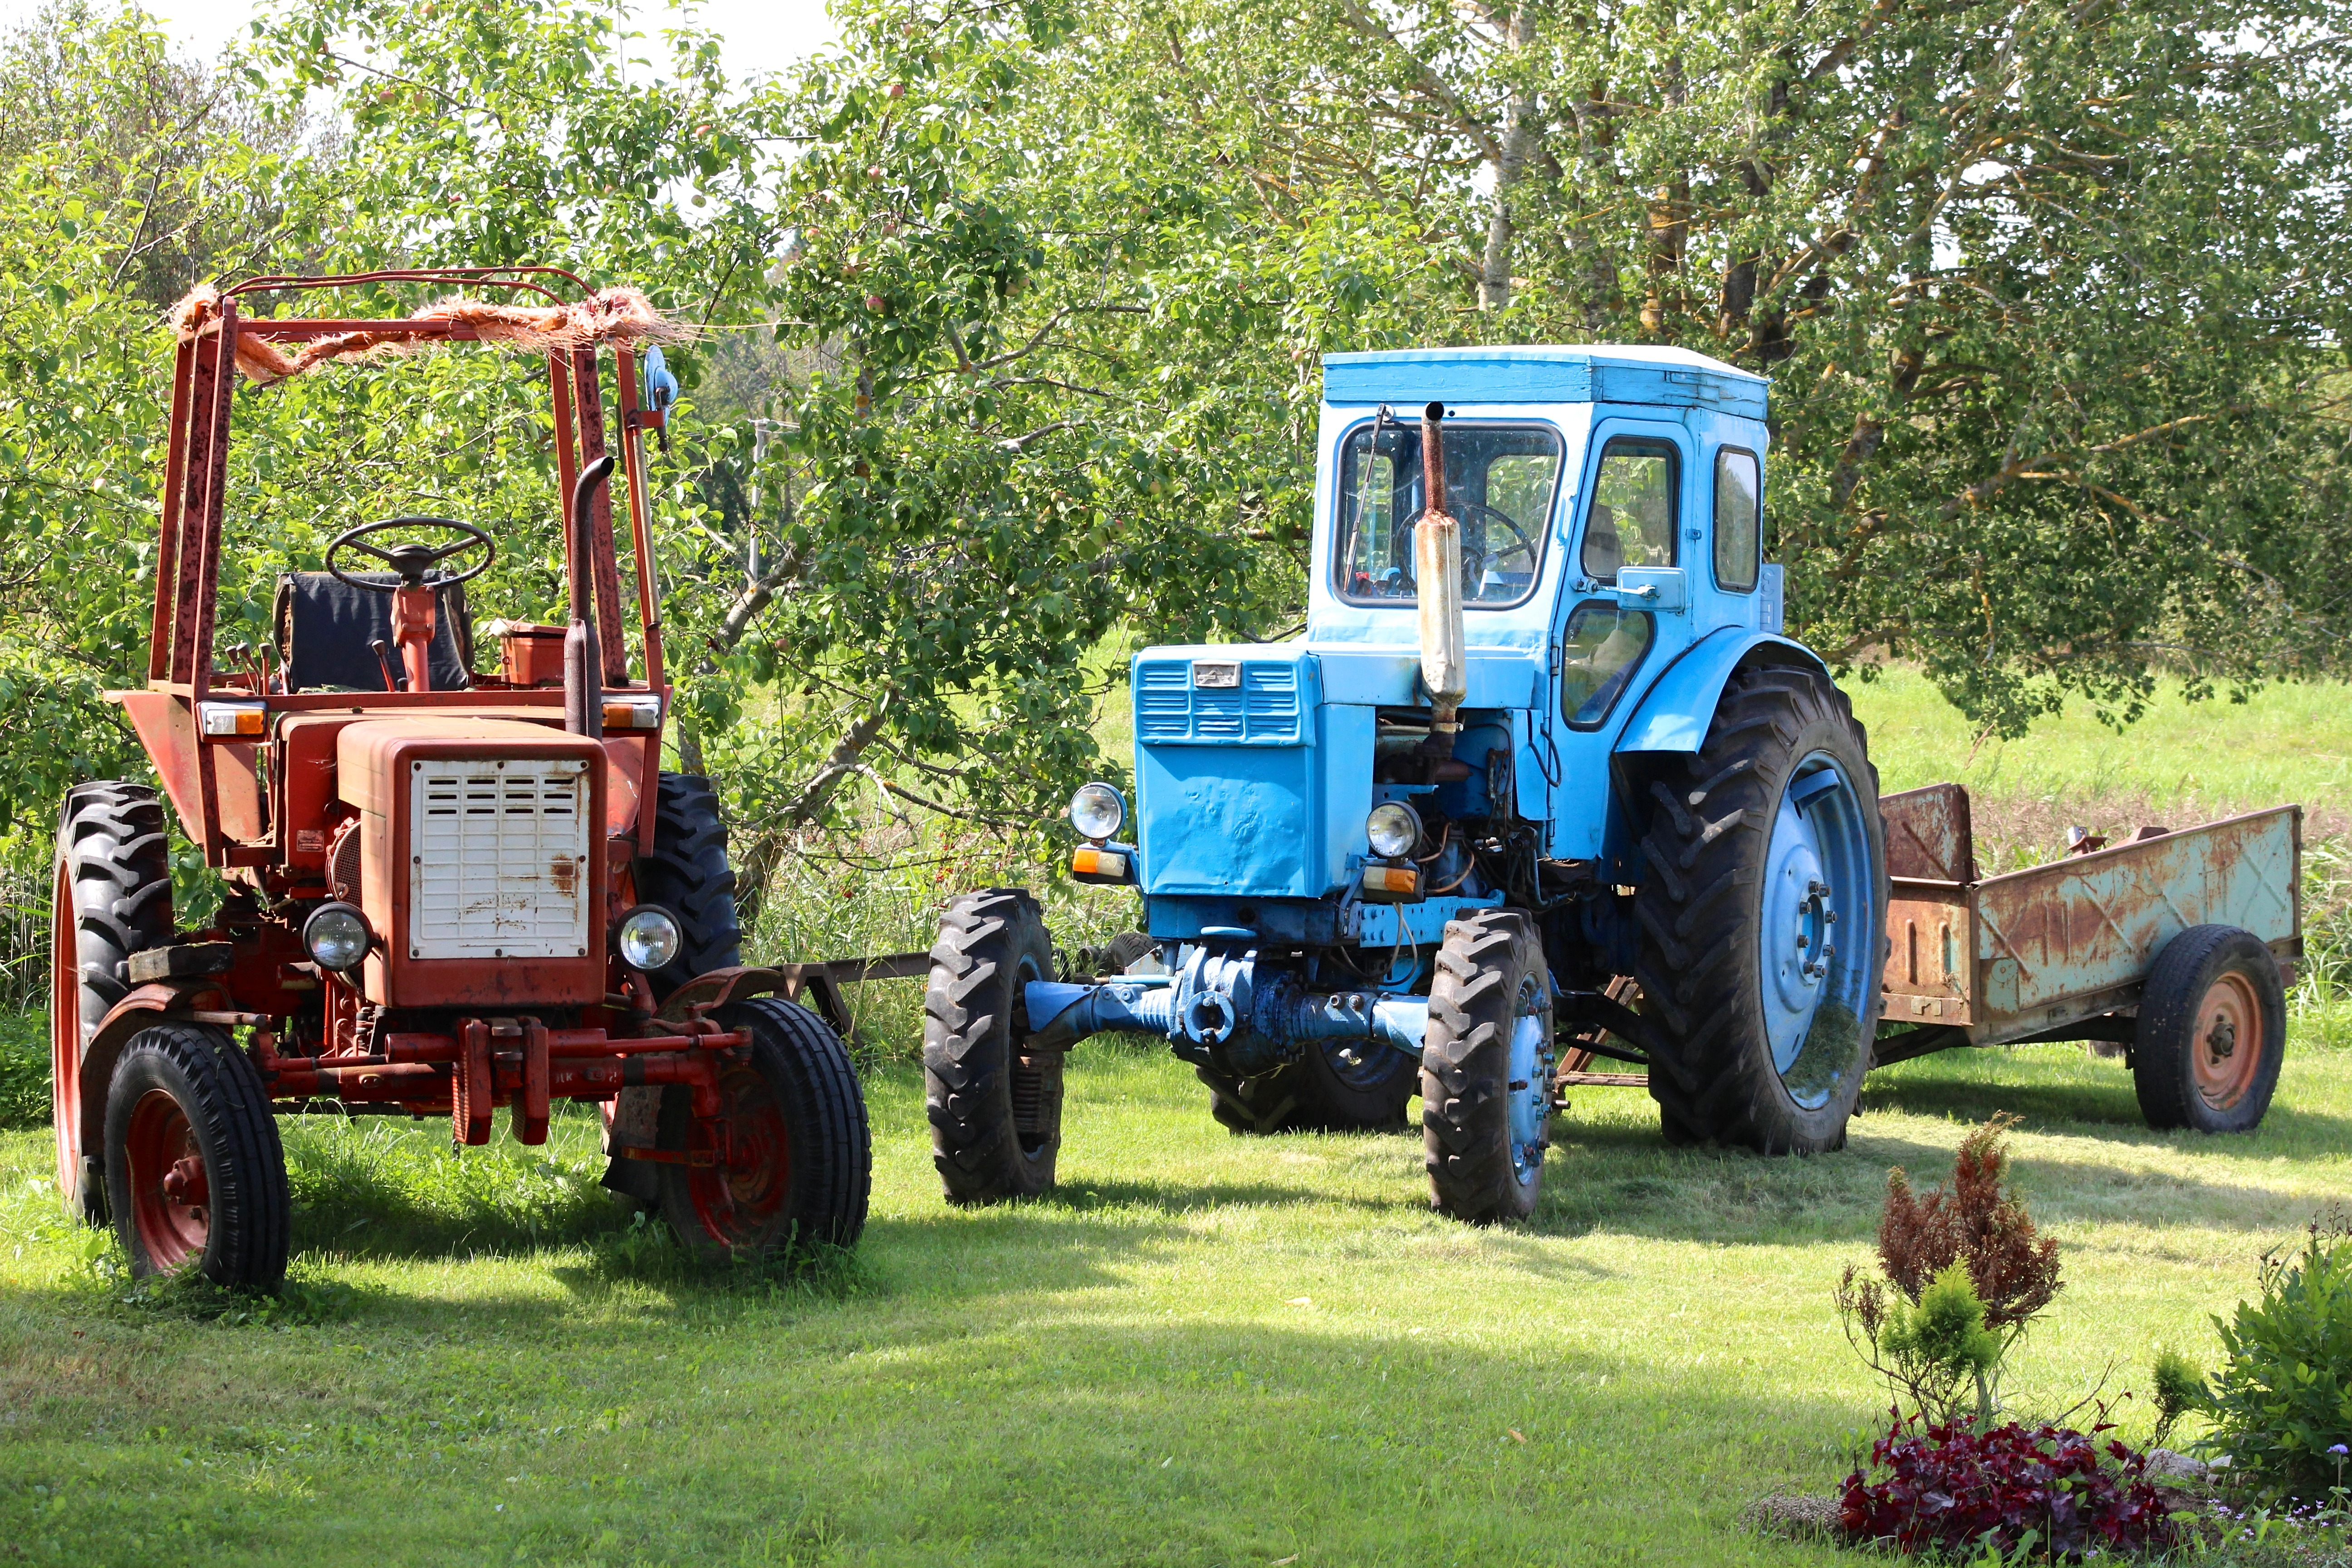
work, tractor, field, farm, lawn, old, summer, transport, vehicle, agriculture, agricultural machinery, land vehicle